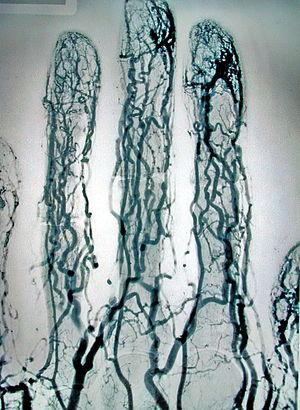
Angiographie de la main avec agrandissemnet direct et soustraction
L’angiographie est une technique d'imagerie médicale portant sur les vaisseaux sanguins qui ne sont pas visibles sur des radiographies standards. Elle impose l'injection d'un produit de contraste lors d'une imagerie par rayons X. L'angiographie est un examen invasif.